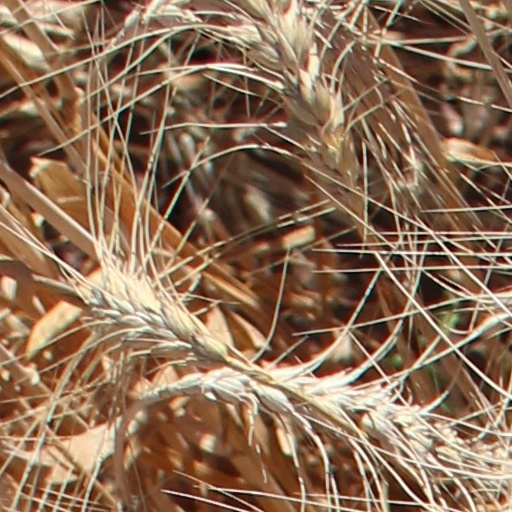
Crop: wheat